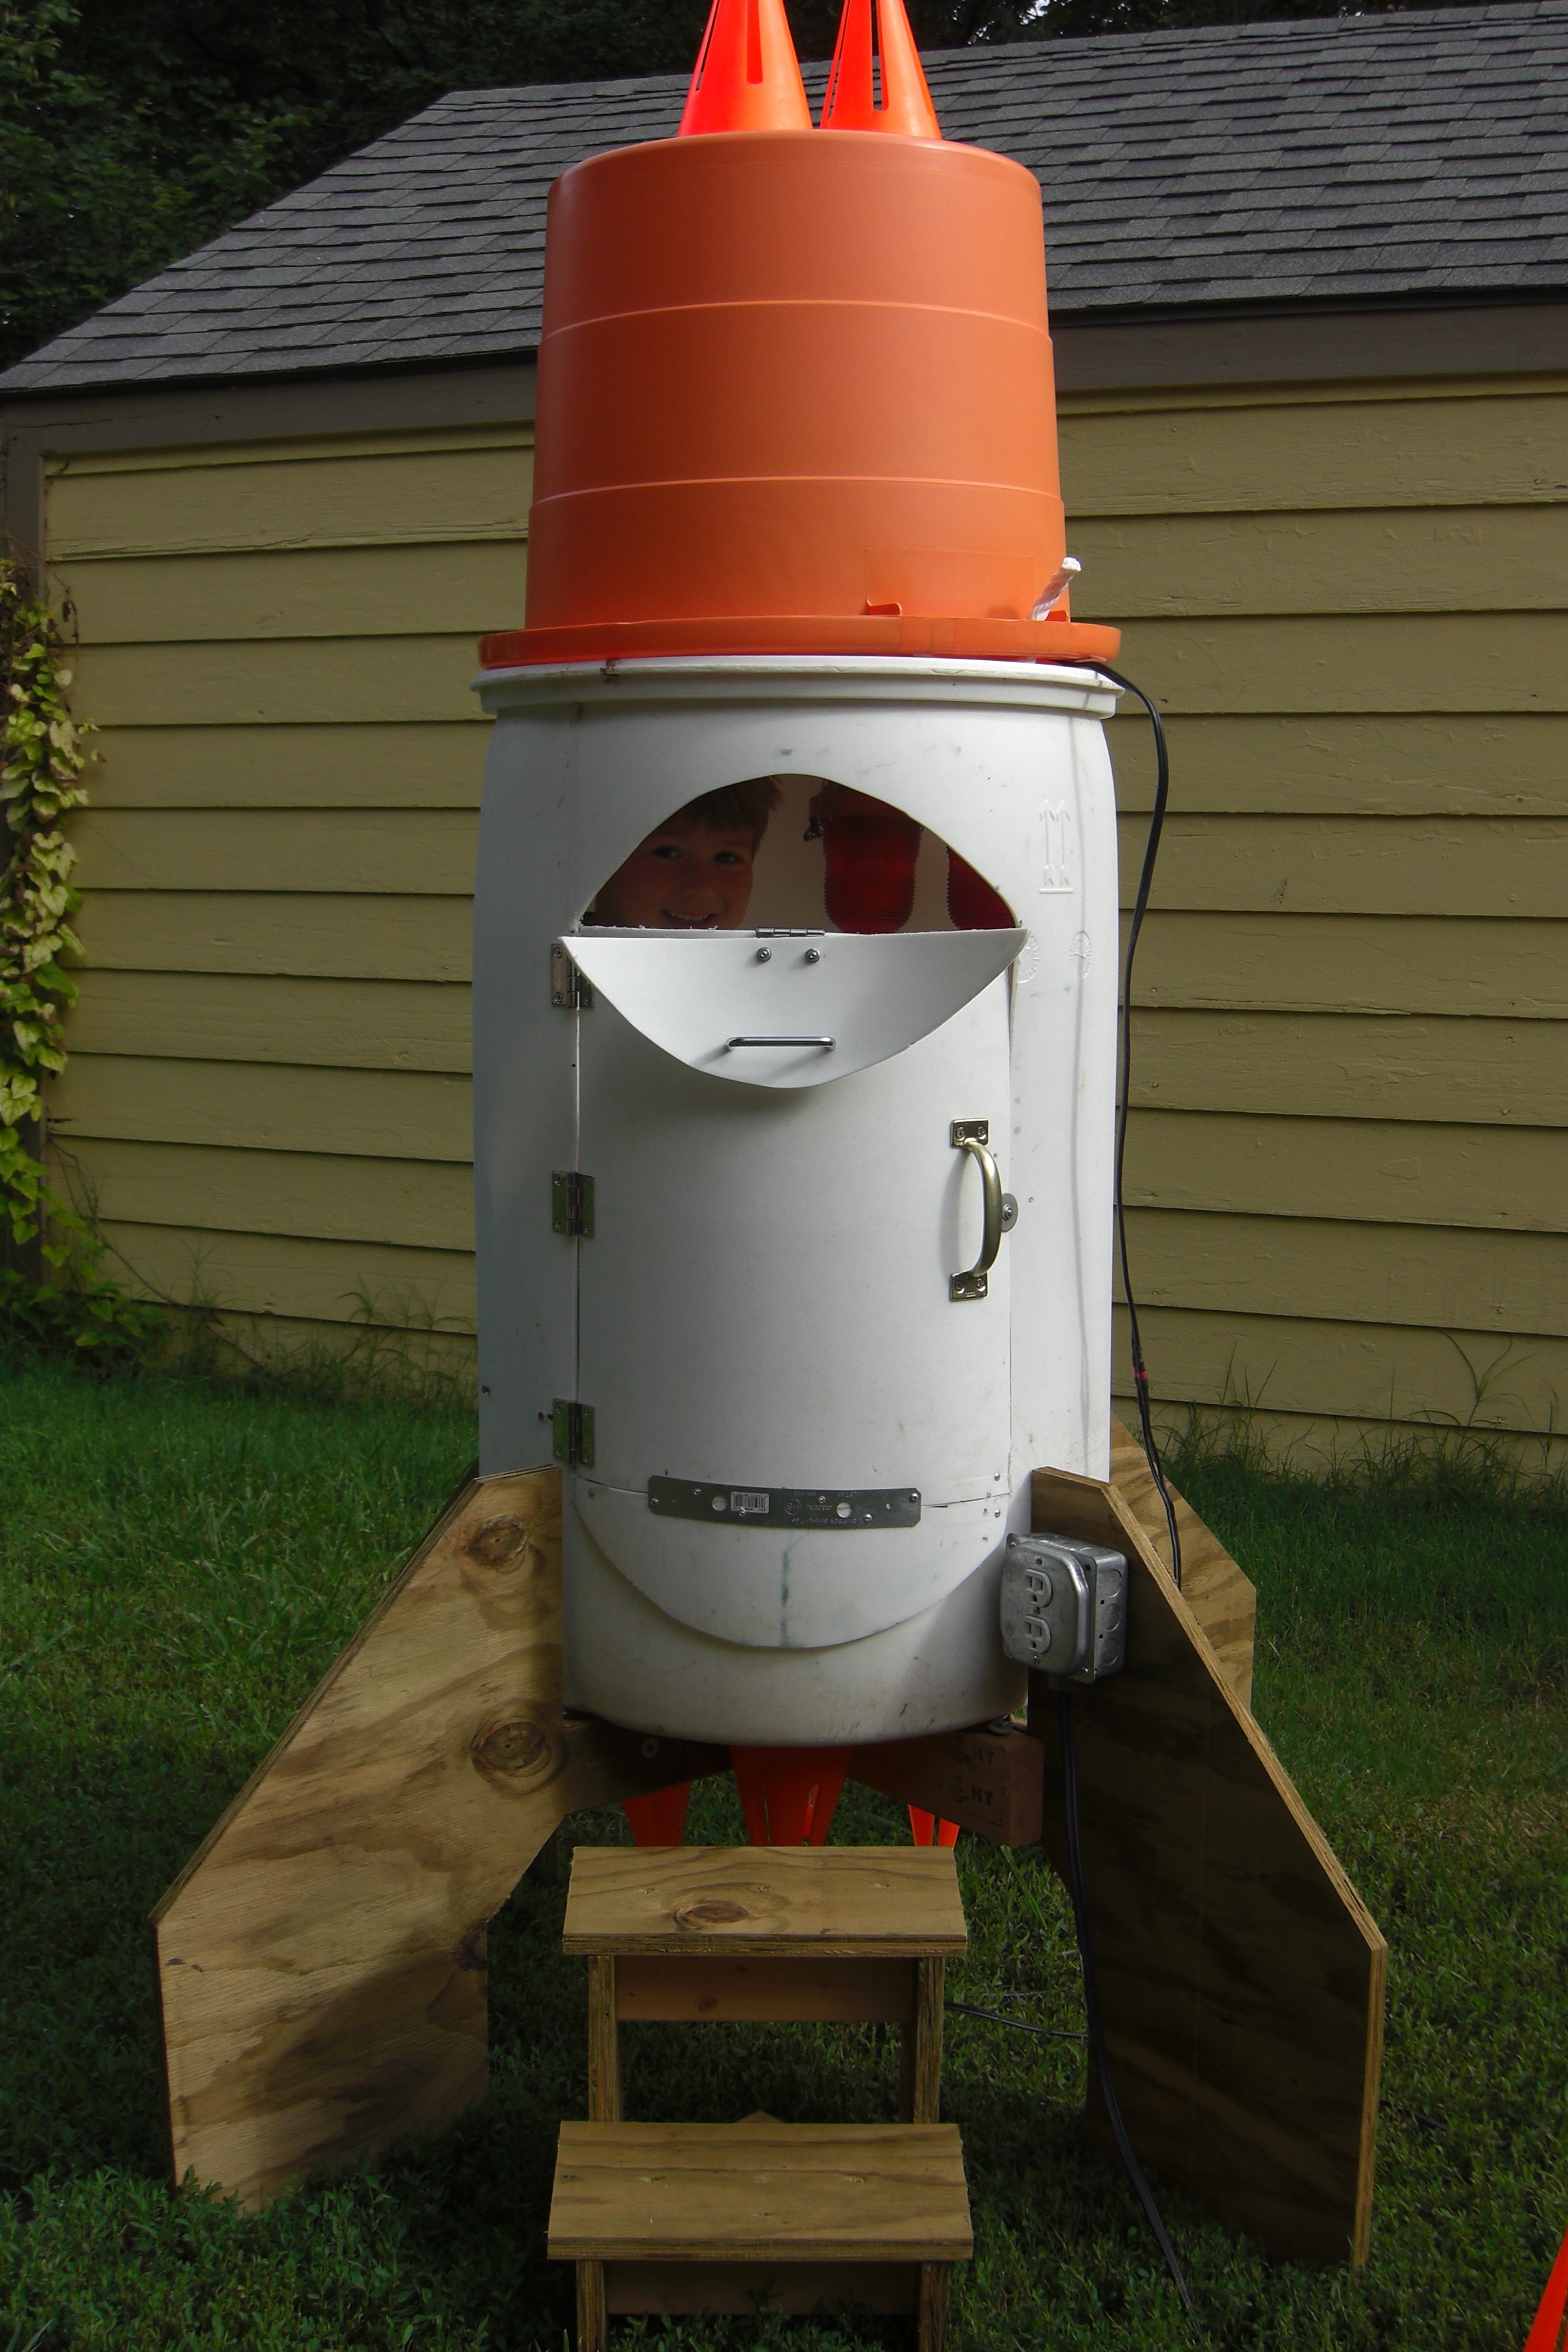
red, backyard, lighting, homemade, rocket, childhood, fire hydrant, happy, playground, man made object